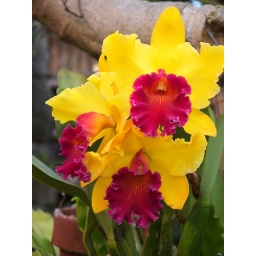
Cattleya having showy flowers in yellow and burgundy red color.